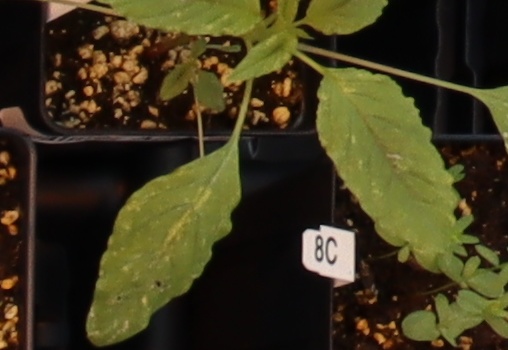
Label: Palmer Amaranth